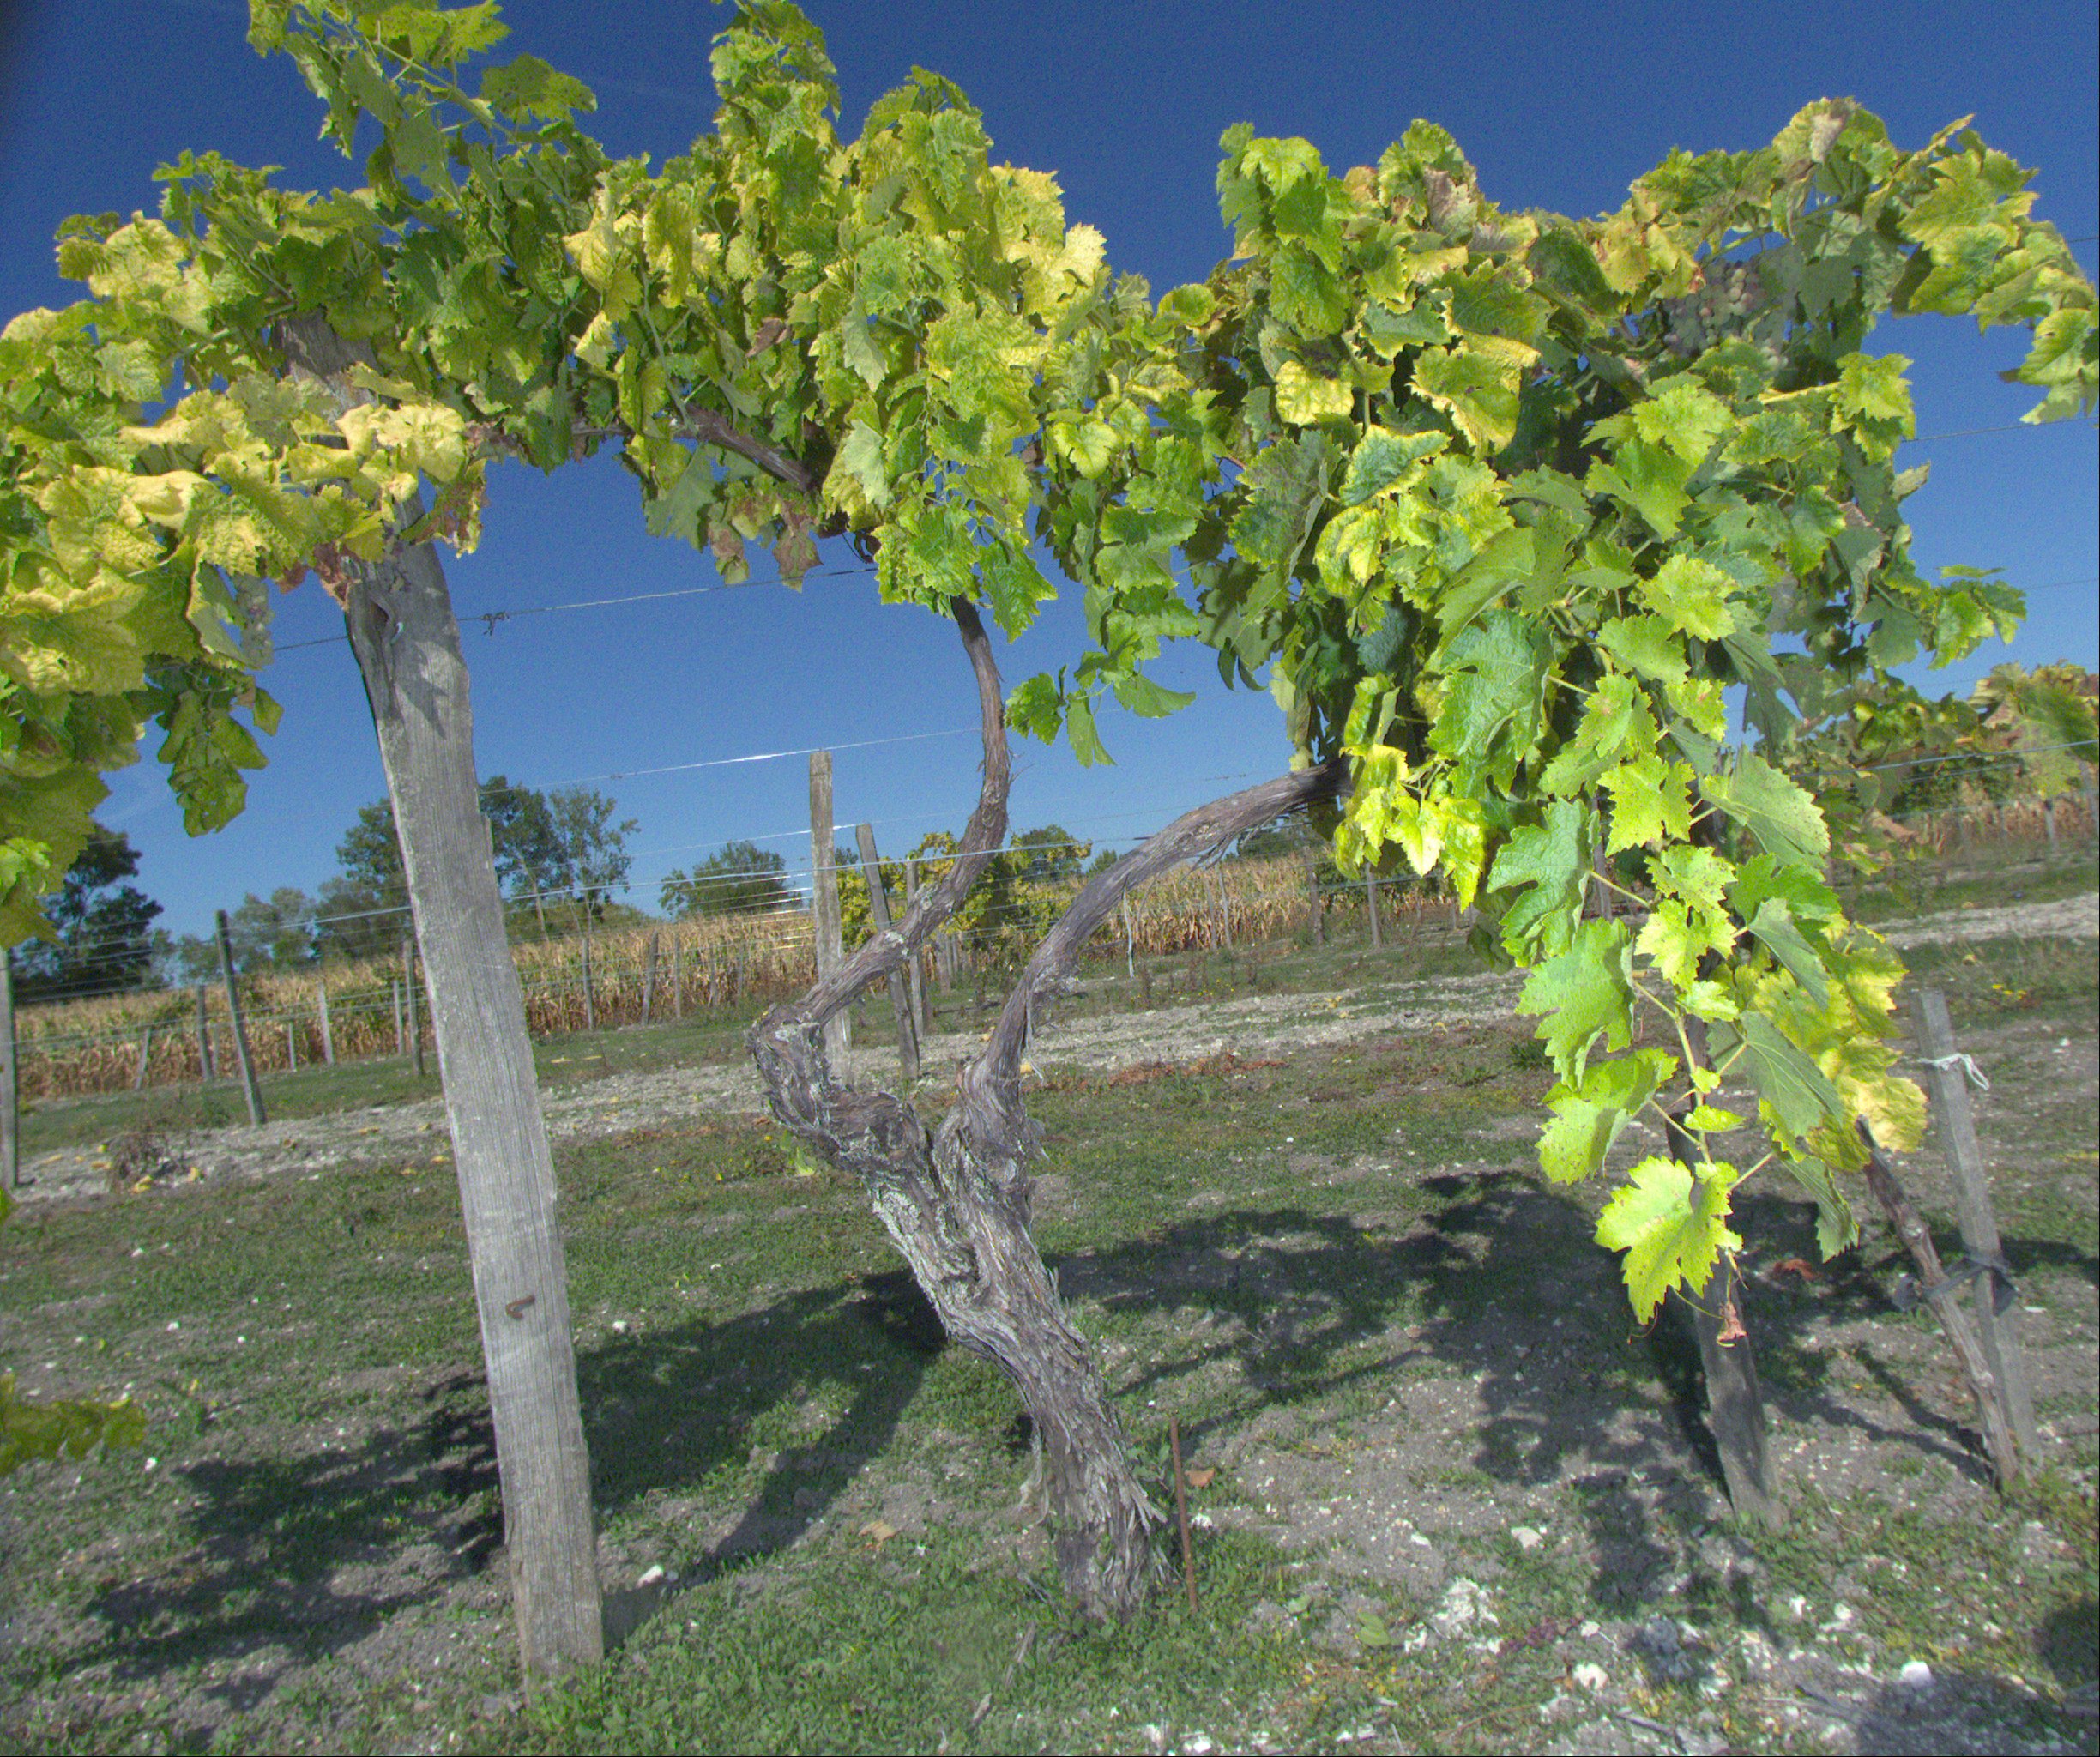
Grape variety: ugni-blanc
Disease: Flavescence dorée (fd)